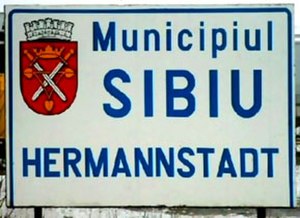
Sibiu / Galleri
Sibiu er administrativt center i Sibiu distrikt, Transsylvanien i Rumænien. Byen ligger ved floden Olt og har 397.322 indbyggere.